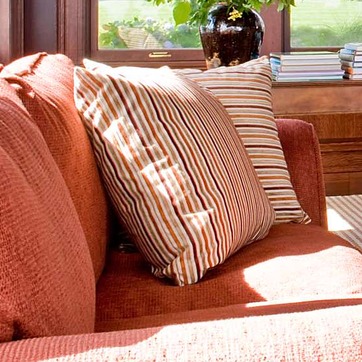
Material: fabric